2015 World Championships in Athletics – Men's pole vault

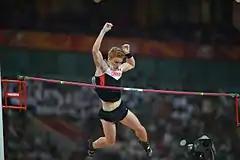
Shawnacy Barber

The men's pole vault at the 2015 World Championships in Athletics was held at the Beijing National Stadium on 22 and 24 August.